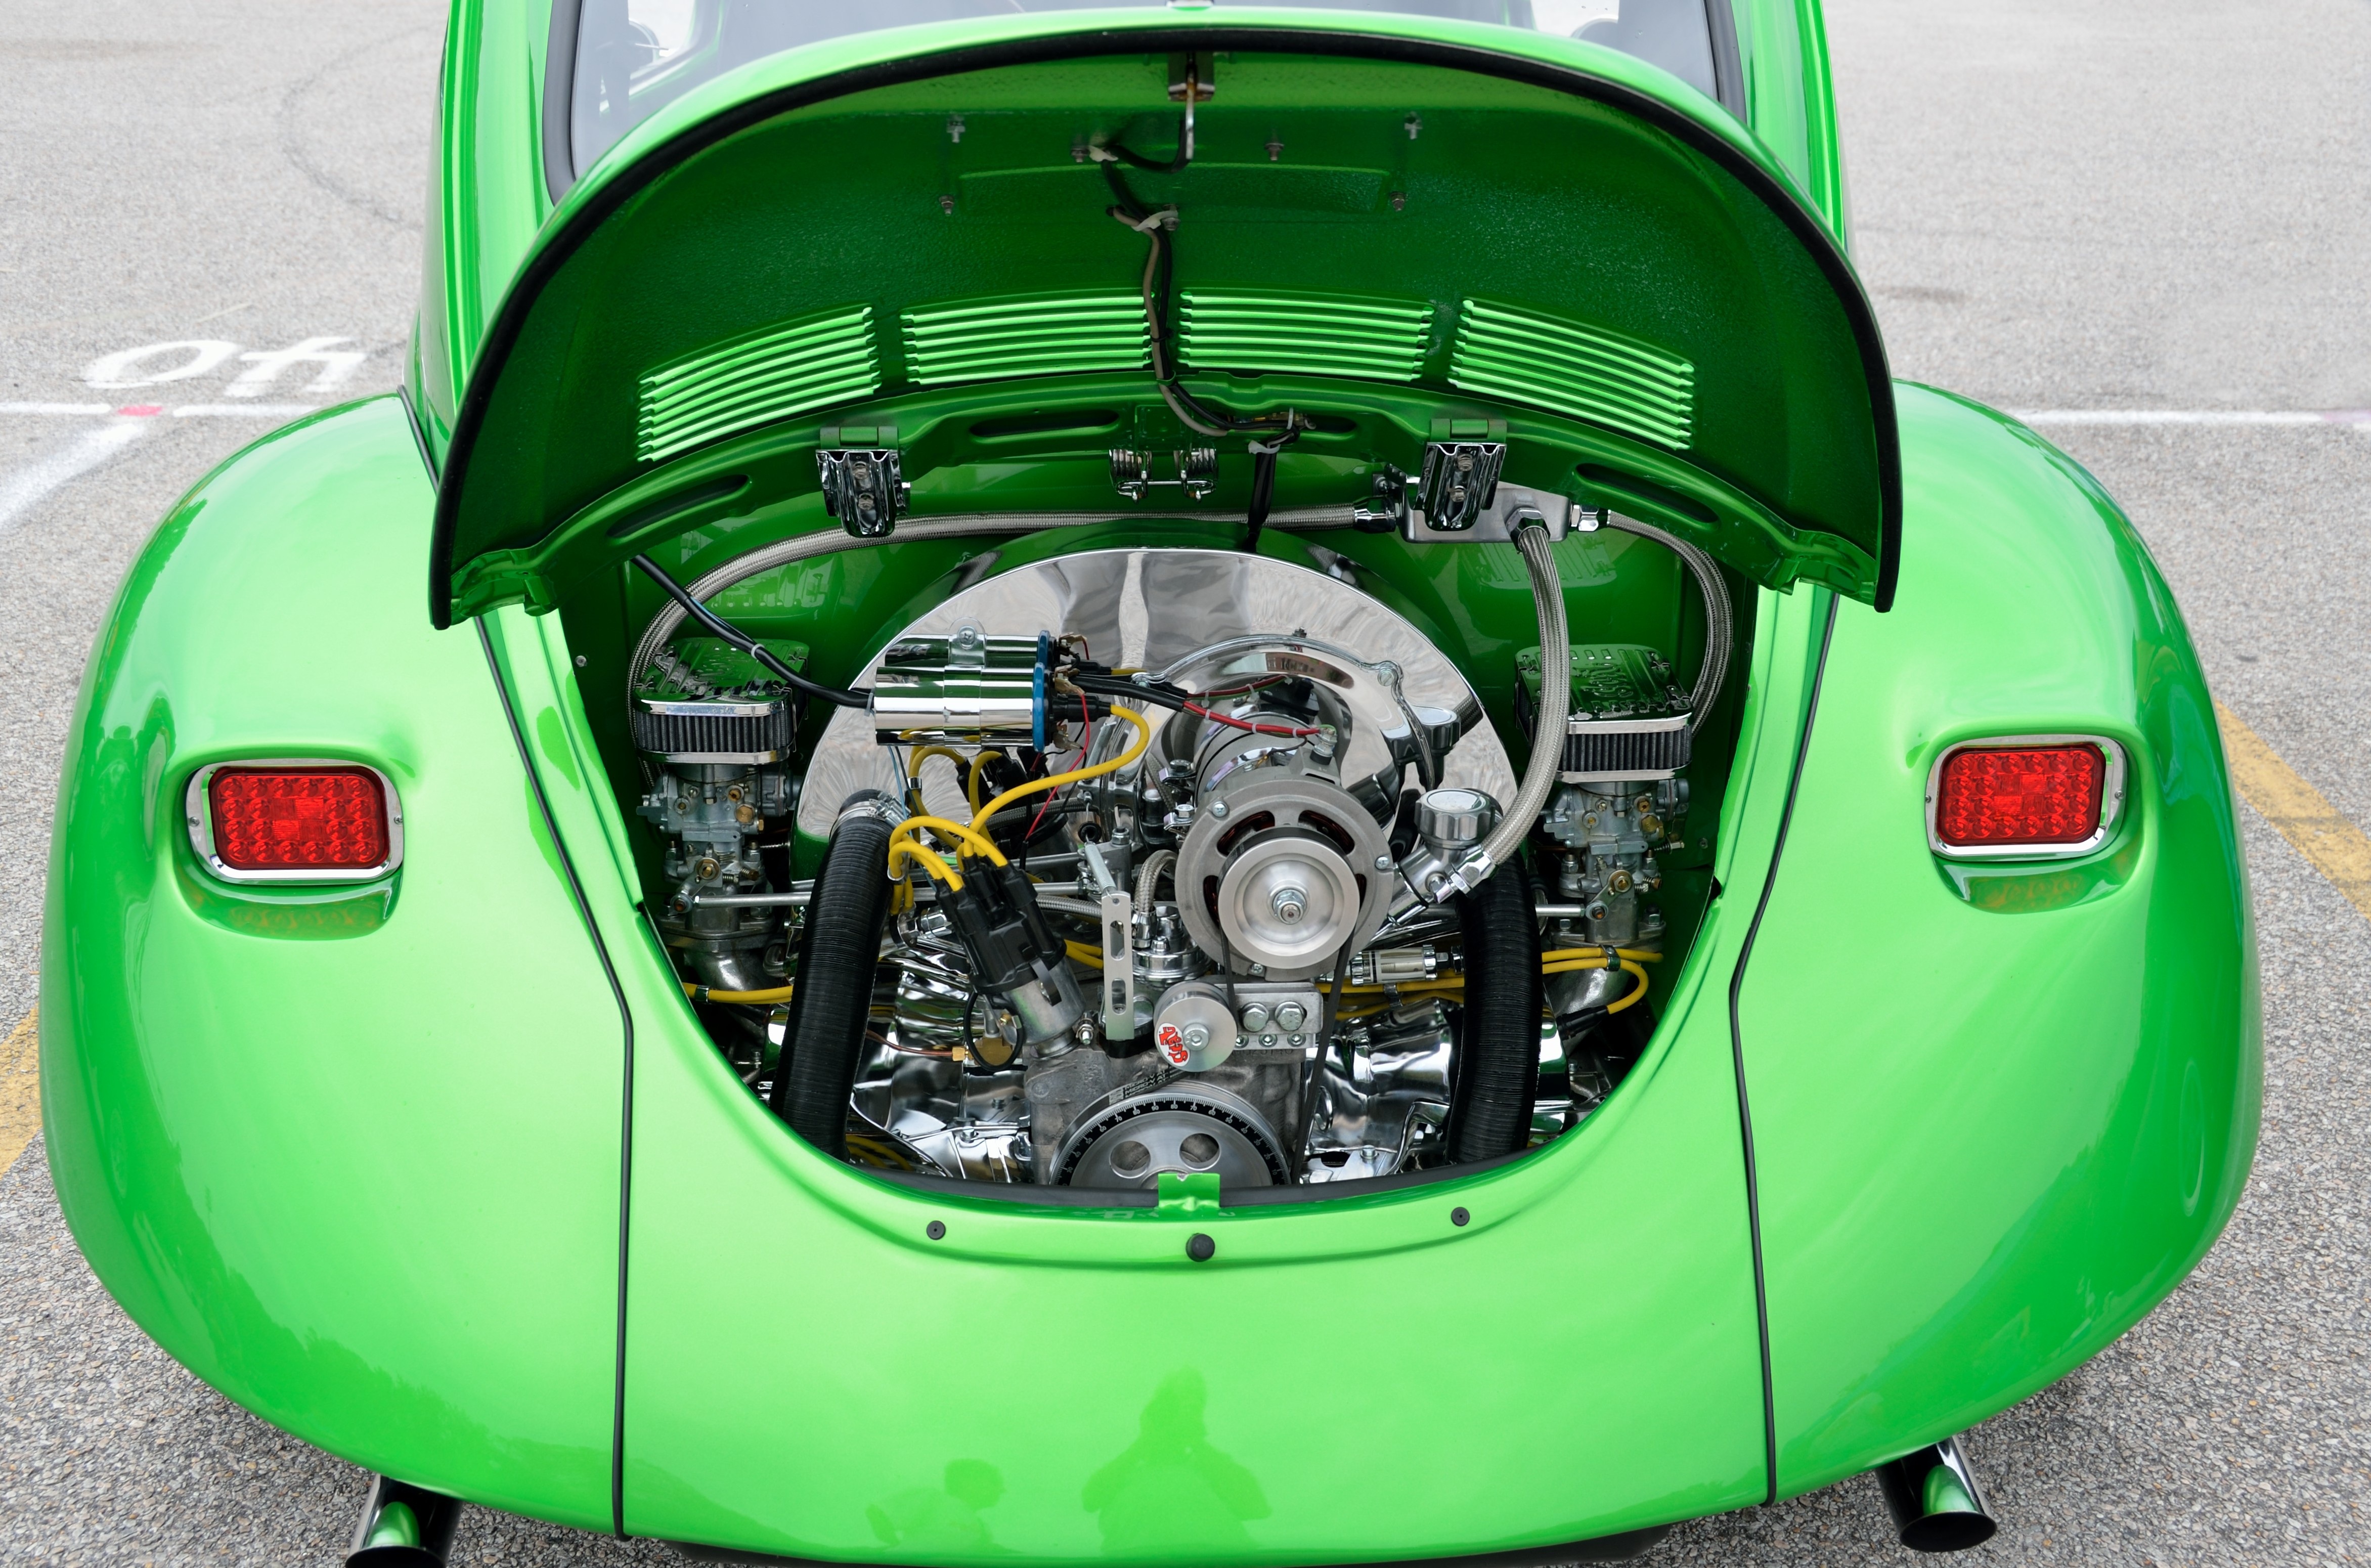
technology, car, vintage, antique, wheel, retro, volkswagen, old, vehicle, ride, historic, speed, sports car, supercar, power, engine, motor, history, style, classic, restored, rare, city car, customized, carburetor, air cool, rear engine, cooled, beetle bug, land vehicle, volkswagen beetle, automobile make, automotive design